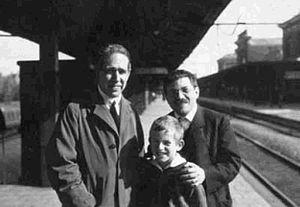
Paul Ehrenfest est un physicien théoricien autrichien.